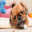
Label: dog